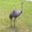
Label: bird